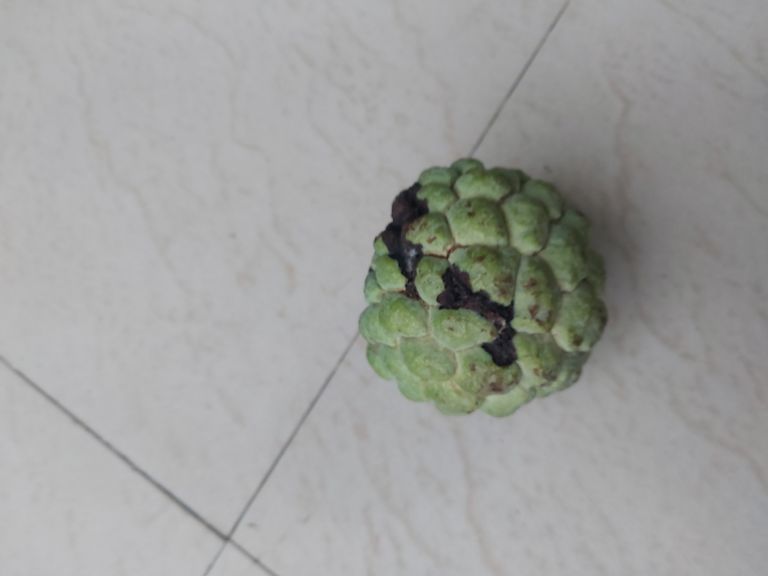
Disease label: Diplodia Rot